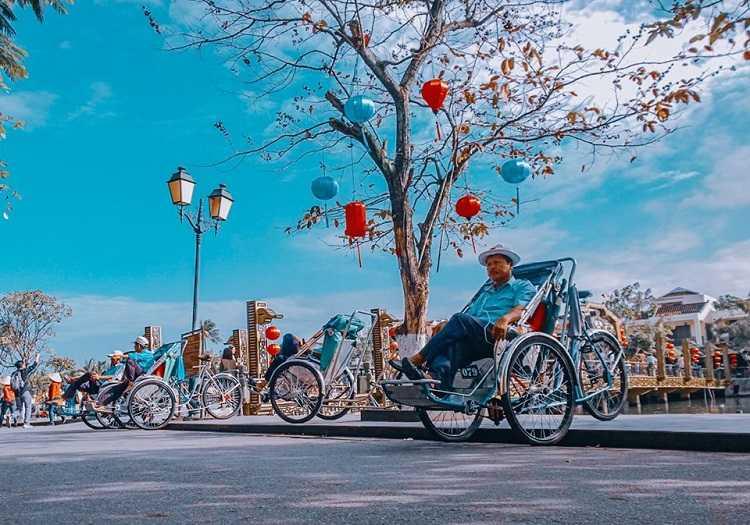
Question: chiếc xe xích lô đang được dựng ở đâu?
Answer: chiếc xích lô đang được dựng bên bờ sông